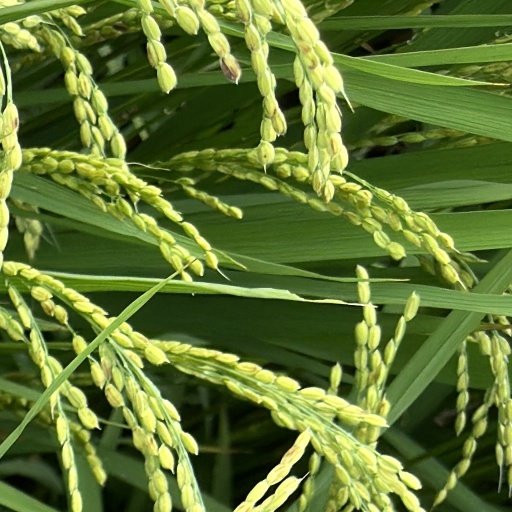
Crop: rice